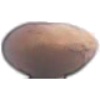
Label: hazelnut